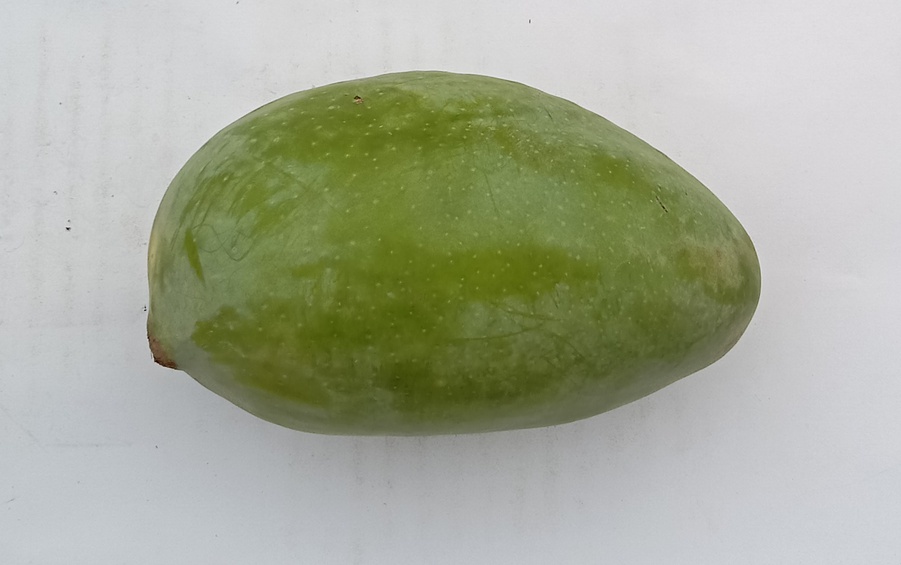
Mango variety: Sindhri